King David Kalakaua Building

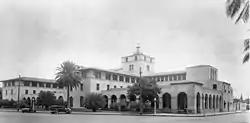
The building as it appeared in 1931

The King David Kalakaua Building in Honolulu, Hawaii is a government building formerly known as the U.S. Post Office, Customhouse, and Courthouse. It was the official seat of administration in the Territory of Hawaii and state of Hawaii for the United States federal government.